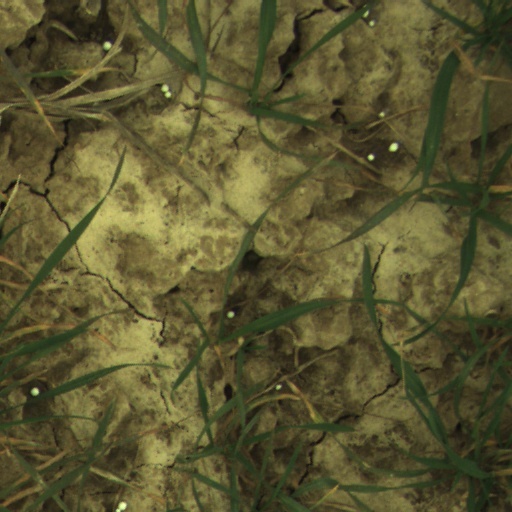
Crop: wheat